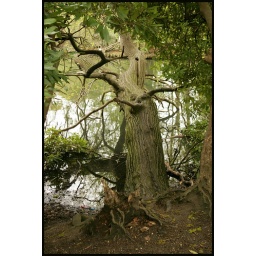
Had an hour to kill today so took the camera to Kelsey Park Beckenham SE London..........A fallen tree by the lake